Arc de Triomphe

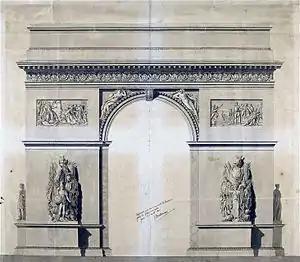
Jean Chalgrin's drawing of the Arc de Triomphe, 1806.

Following its construction, the Arc de Triomphe became the rallying point of French troops parading after successful military campaigns and for the annual Bastille Day military parade. Famous victory marches around or under the Arc have included the Germans in 1871, the French in 1919, the Germans in 1940, and the French and Allies in 1944 and 1945. A United States postage stamp of 1945 shows the "Arc de Triomphe" in the background as victorious American troops march down the Champs-Élysées and U.S. airplanes fly overhead on 29 August 1944. After the interment of the Unknown Soldier, however, all military parades (including the aforementioned post-1919) have avoided marching through the actual arch. The route taken is up to the arch and then around its side, out of respect for the tomb and its symbolism. Both Adolf Hitler in 1940 and Charles de Gaulle in 1944 observed this custom.